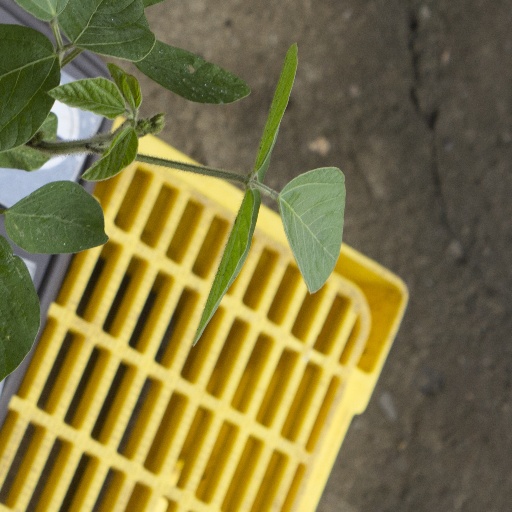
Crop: soybean